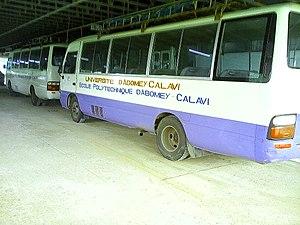
PARKING DE L'ÉPAC
L'université d'Abomey-Calavi est une université publique béninoise située dans la commune d'Abomey-Calavi, près de Cotonou, dans le sud du pays.